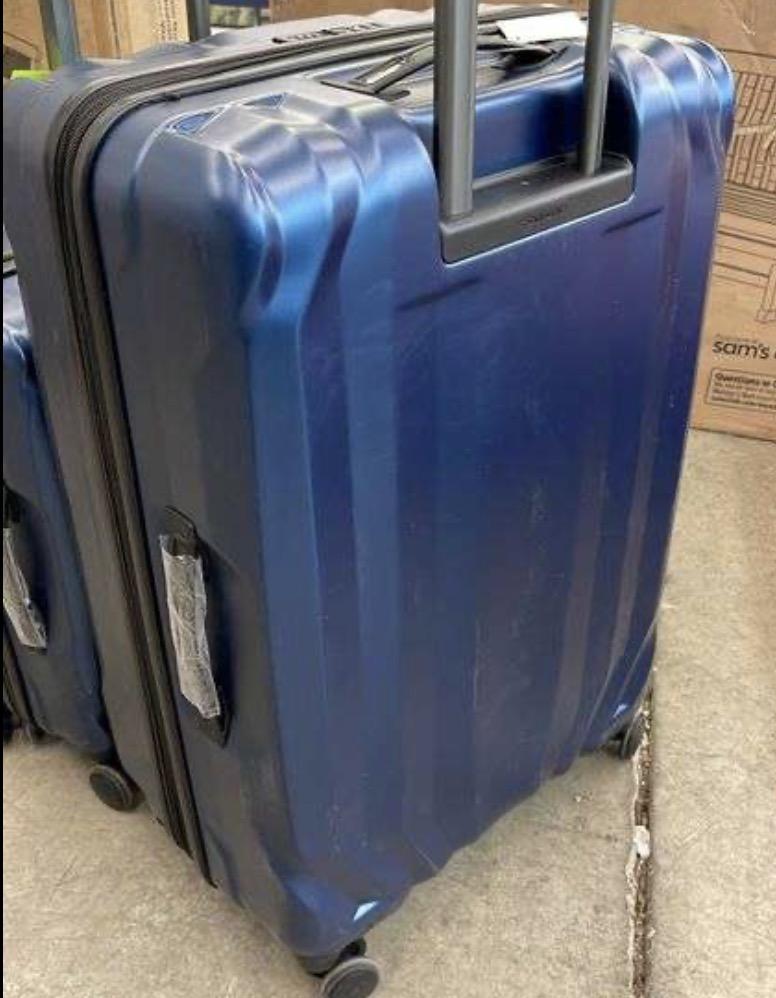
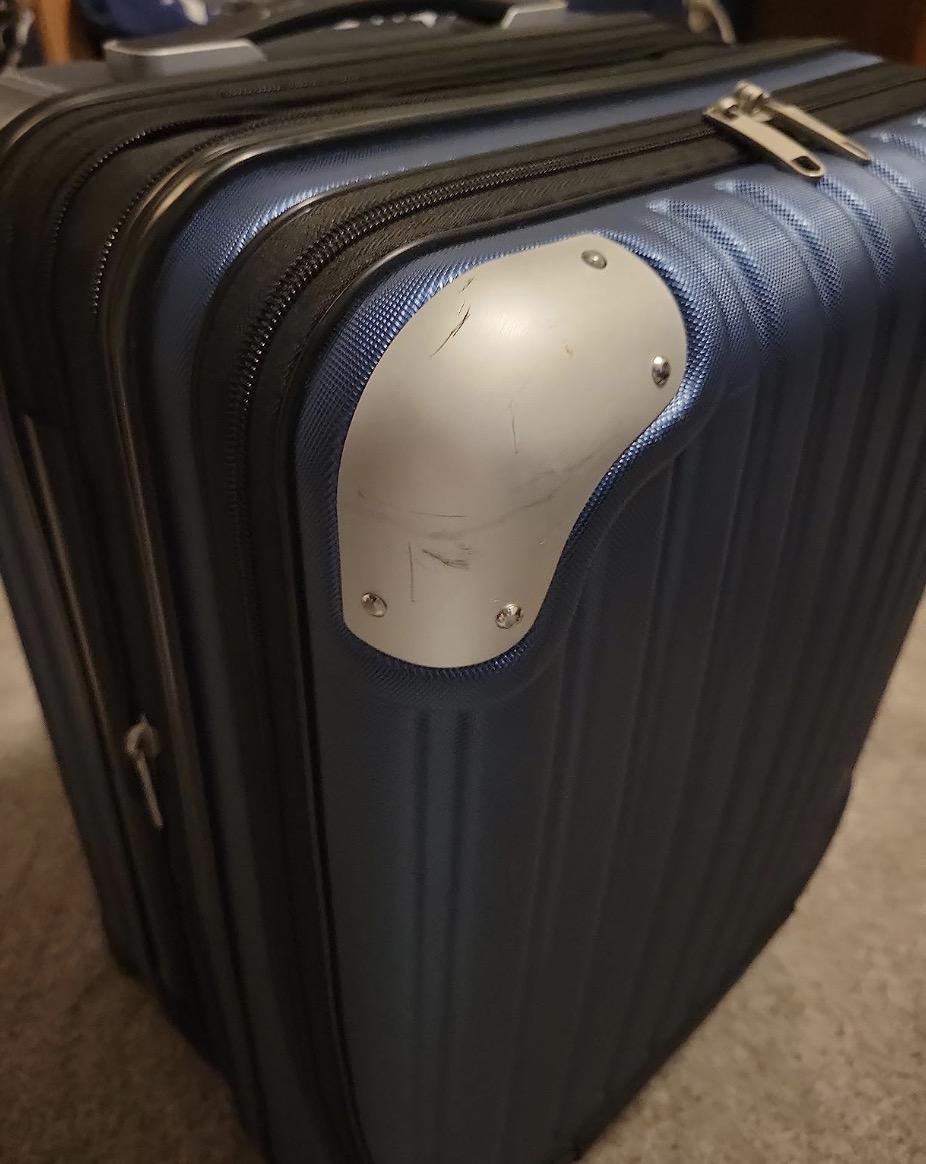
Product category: items_tea
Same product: no